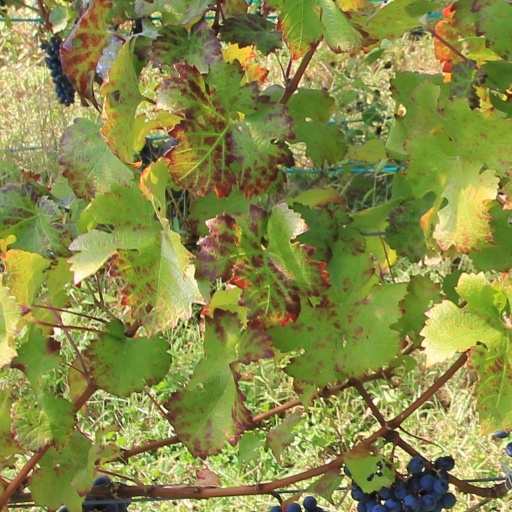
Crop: grape